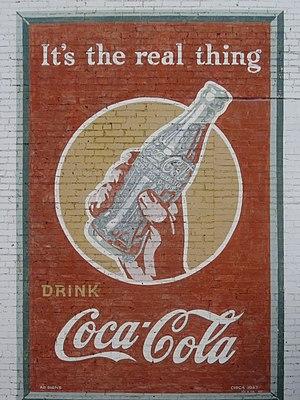
Le terme Americana regroupe ce qui a trait à l'histoire, la géographie, le folklore et la culture des États-Unis d'Amérique. On l'utilise ainsi pour qualifier les objets considérés comme caractéristiques du peuple américain, ou représentant particulièrement bien la culture américaine, souvent de manière stéréotypée.